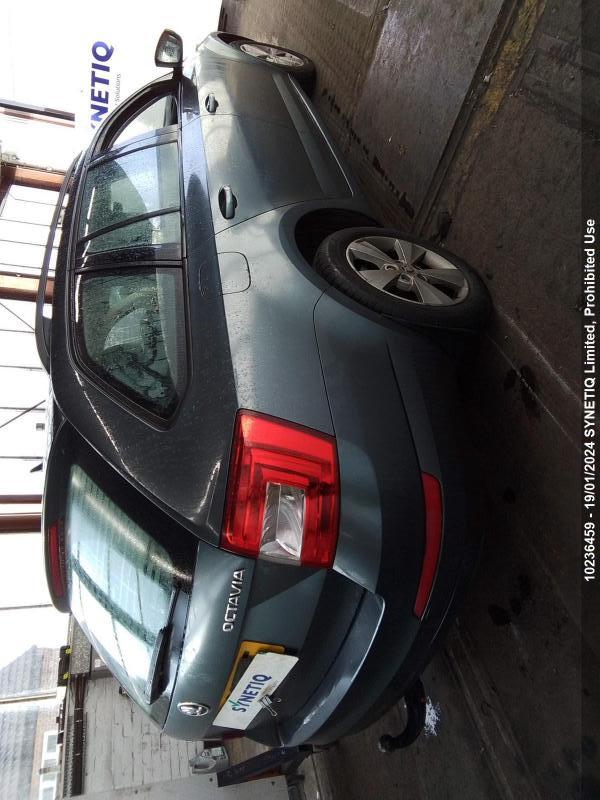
Aucun dommage détecté.
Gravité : aucun